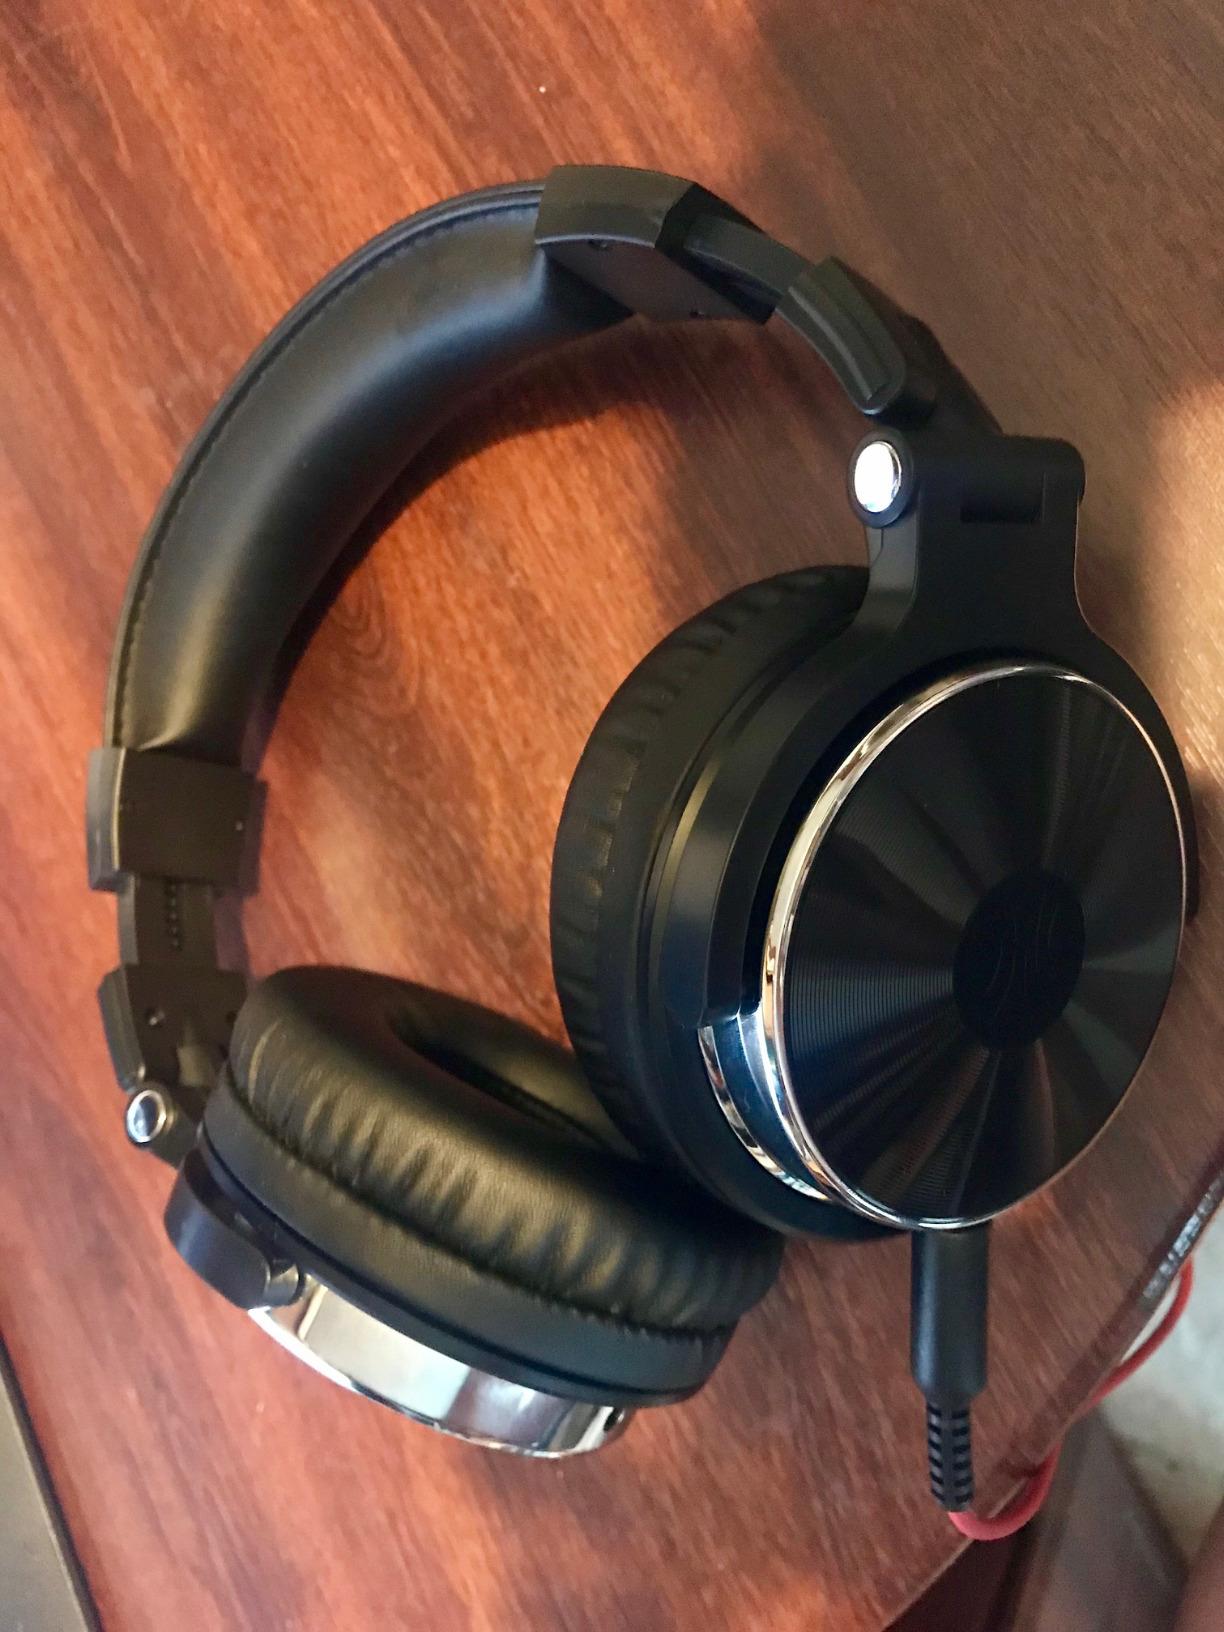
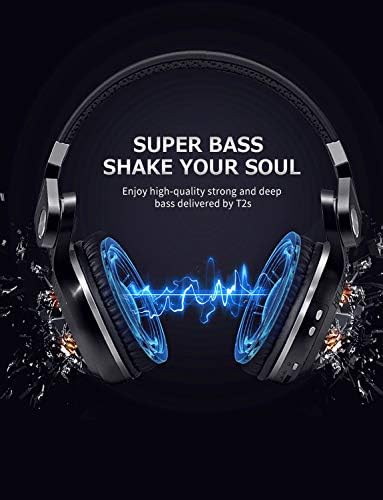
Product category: headphones
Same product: no